Honda CR-X del Sol

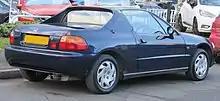
Honda CR-X del Sol ESi Rear

The CR-X del Sol was first introduced to Japan and Europe in 1992 for the 1993 model year. The base model (called the VXi in Japan) came equipped with 13-inch steel wheels, available only at "Honda Verno" Japanese dealerships. The Japanese VXi/VGi versions came with a Honda D15B-VTEC 4-cylinder engine, an entry-level SOHC VTEC engine that produced .